Audrey Werro

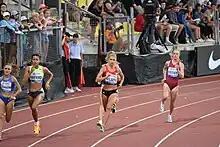
Athletissima 2022 - Women's 800m

Audrey Werro (born 27 March 2004) is a Swiss track and field athlete. She won the silver medal in the 800 metres at the 2022 World Under-20 Championships and gold medals at the 2021 European U20 Championships as well as the 2023 European U20 Championships.